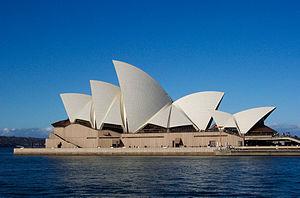
Le Canon de la culture danoise consiste en 108 œuvres d'exception censées représenter le cœur de la culture danoise, et réparties en huit catégories : architecture, arts plastiques, design, cinématographie, littérature, musique, spectacle vivant, et culture enfantine. Sur l'initiative du Ministre de la Culture Brian Mikkelsen en 2004, il fut mis au point par une série de comités sous les auspices du ministère de la Culture entre 2006 et 2007 comme "une collection et présentation des plus grands et plus importantes pièces de l'héritage culturel du Danemark". Chaque catégorie contient douze œuvres.
Le régionalisme critique est une approche architecturale qui s’efforce de remédier à l’indifférence de l’architecture moderne à l’égard de l’endroit ou du lieu de construction, en utilisant les éléments culturels locaux pour enrichir les significations de l’architecture. Le terme de régionalisme critique fut avancé pour la première fois par Alexander Tzonis et Liane Lefaivre, puis plus tard par le célèbre critique et historien de l’architecture Kenneth Frampton.
4 avril : inauguration du World Trade Center construit à New York par Minoru Yamasaki.